Marsena R. Patrick

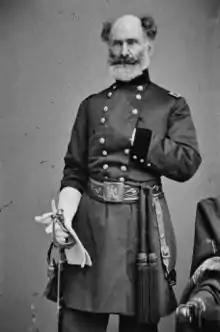
Marsena R. Patrick

Marsena Rudolph Patrick (March 15, 1811 – July 27, 1888) was a college president and an officer in the United States Army, serving as a general in the Union volunteer forces during the American Civil War. He was the provost marshal for the Army of the Potomac in many of its campaigns.